SpaceX Starbase

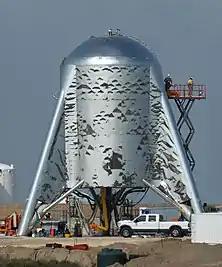
"Starhopper"

Two S-band tracking station antennas were installed at the site in 2016–2017. They were formerly used to track the Space Shuttle during launch and landing and made operational as tracking resources for crewed Dragon missions in 2018.